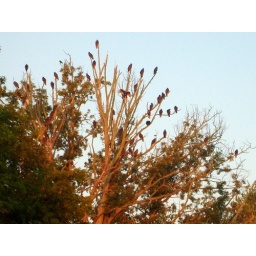
Blackbirds in a bare tree by the creek